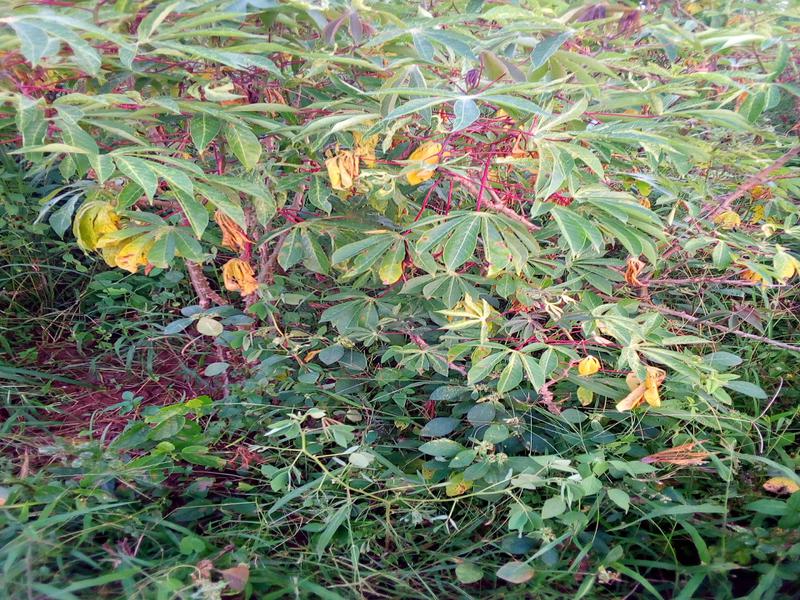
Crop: cassava
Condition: green_mottle